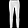
Label: Trouser